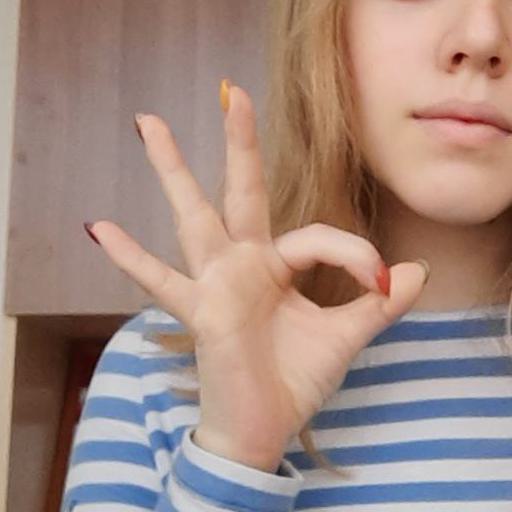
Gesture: ok